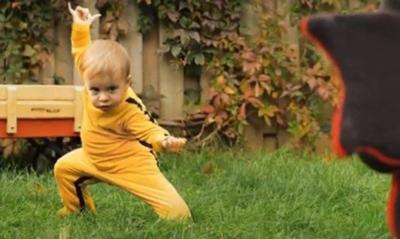
回答: おやつ抜きといった瞬間こうなった